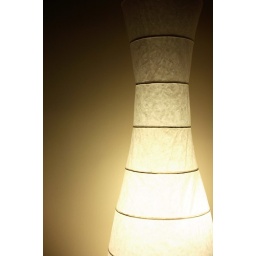
Rice paper lamp in a Chicago friend's apartment